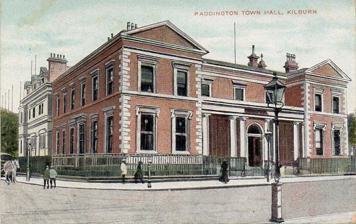
Building: Paddington Town Hall, London
Country: United Kingdom
Year built: 1853
Municipal building in London, England Paddington Town Hall Paddington Town Hall Location Harrow Road, Paddington Coordinates 51°31′12″N 0°10′35″W / 51.5200°N 0.1763°W / 51.5200; -0.1763 Built 1853 Demolished 1965 Architect James Lockyer Architectural style(s) Neoclassical style Shown in Westminster Paddington Town Hall was a municipal building in Harrow Road, Paddington , London. The structure, which was the headquarters of the Paddington Metropolitan Borough Council , was demolished in 1965. History The building was commissioned as a vestry hall for St Mary on Paddington Green Church : the site selected for the building, which had previously been identified for potential use as an additional burial ground, was immediately to the west of the church on the north side of Harrow Road. Paddington Green and Town Hall on a 1954 map The new hall was designed by James Lockyer in the neoclassical style , built in white brick with stone dressings and was completed in 1853. The design involved a symmetrical main frontage with seven bays facing onto Harrow Road with the last two bays at each end projected forward as pavilions; the central section of three bays, featured a porch formed by a colonnade of Tuscan order columns supporting a canopy . The building became the headquarters of the Metropolitan Borough of Paddington when it was formed in 1900; it was enlarged at that time and enlarged again in 1920. A war memorial made of teak panels intended to commemorate the lives of service personnel who had died in the First World war was installed in the outer hall of the town hall in 1924. The building served as sleeping accommodation for female telephone operators working for the local Air Raid Precautions Staff during the Second World War . On the night of the 14 March 1940 the Irish Republican Army detonated a bomb close to the town hall; no-one was injured in the attack. A high-profile public inquiry took place in the town hall in October 1954: developers had proposed to erect three blocks of flats to be named "Perkins Heights" on part of Paddington Green . London County Council opposed the scheme, which ultimately did not proceed, and Paddington Technical Institute established a campus there instead. The building continued to serve as the headquarters of the metropolitan borough for much of the 20th century but ceased to be the local seat of government when the enlarged City of Westminster was formed in 1965. It was then demolished to make way for the Westway urban motorway later that year. The original teak war memorial panels were destroyed when the building was demolished, as no home could be found for them, but a three-volume book of remembrance was relocated to St James's Church, Paddington . A green plaque was erected on the Paddington Exchange Building at the corner of Harrow Road and Hermitage Street, in 2015, to commemorate the site of the former town hall under the Westway. References